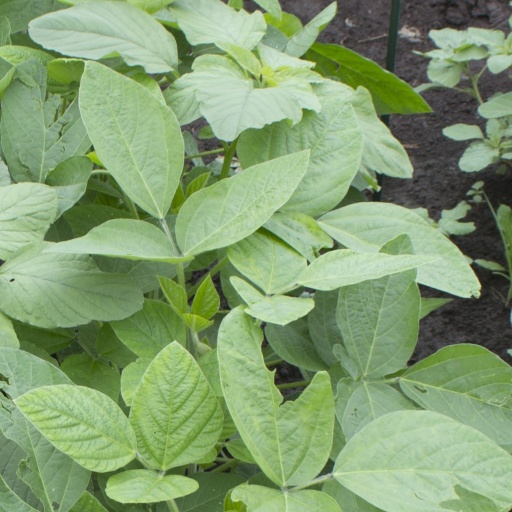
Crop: soybean